District of Columbia Home Rule Act

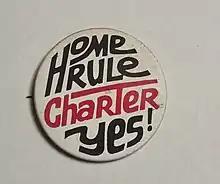
Pin-back badge in support of the Home Rule Charter, 1974.

Under the "Home Rule" government, Congress reviews all legislation passed by the council before it can become law and retains authority over the District's budget. Also, the President appoints the District's judges, and the District still has no voting representation in Congress. Because of these and other limitations on local government, many citizens of the District continue to lobby for greater autonomy, such as complete statehood.